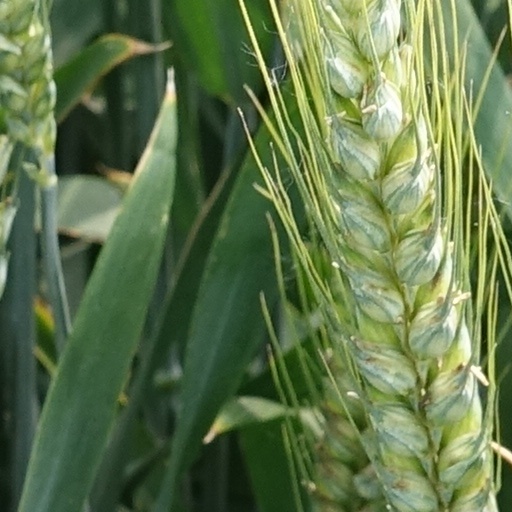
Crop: wheat